Project Chariot

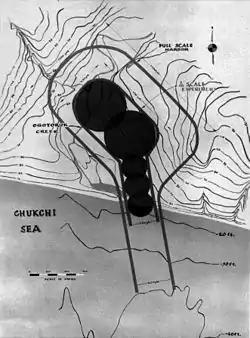
One of the "Chariot" schemes involved chaining five thermonuclear devices to create the artificial harbor. The illustration shows both the original extent of excavation, and a reduced scope.

Project Chariot was a 1958 United States Atomic Energy Commission proposal to construct an artificial harbor at Cape Thompson on the North Slope of the U.S. state of Alaska by burying and detonating a string of nuclear devices.